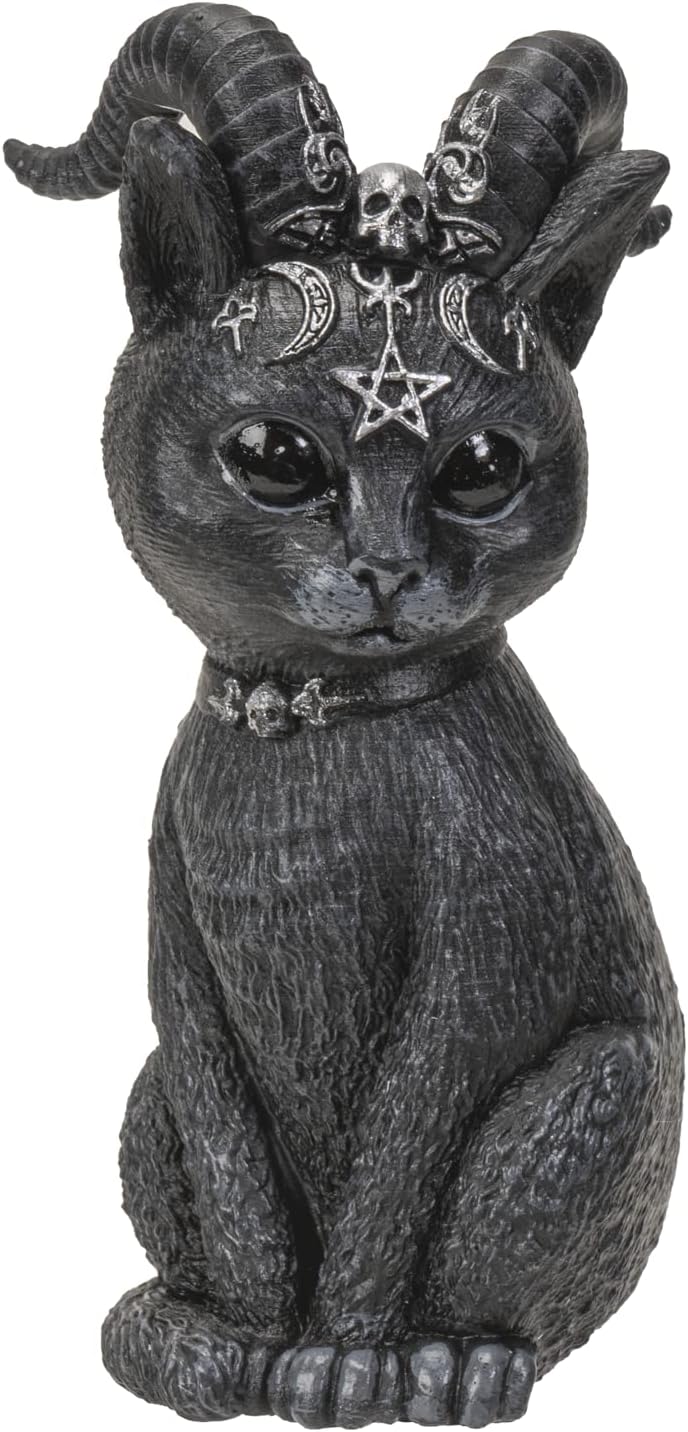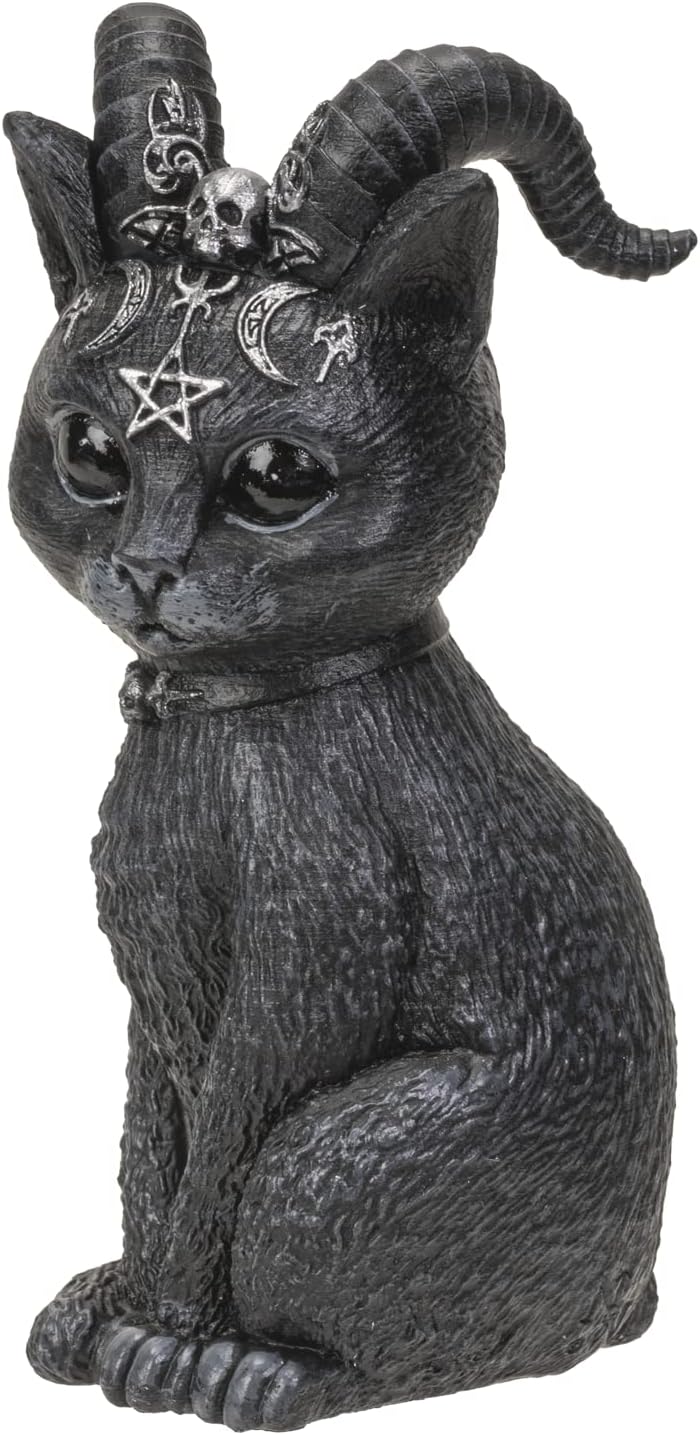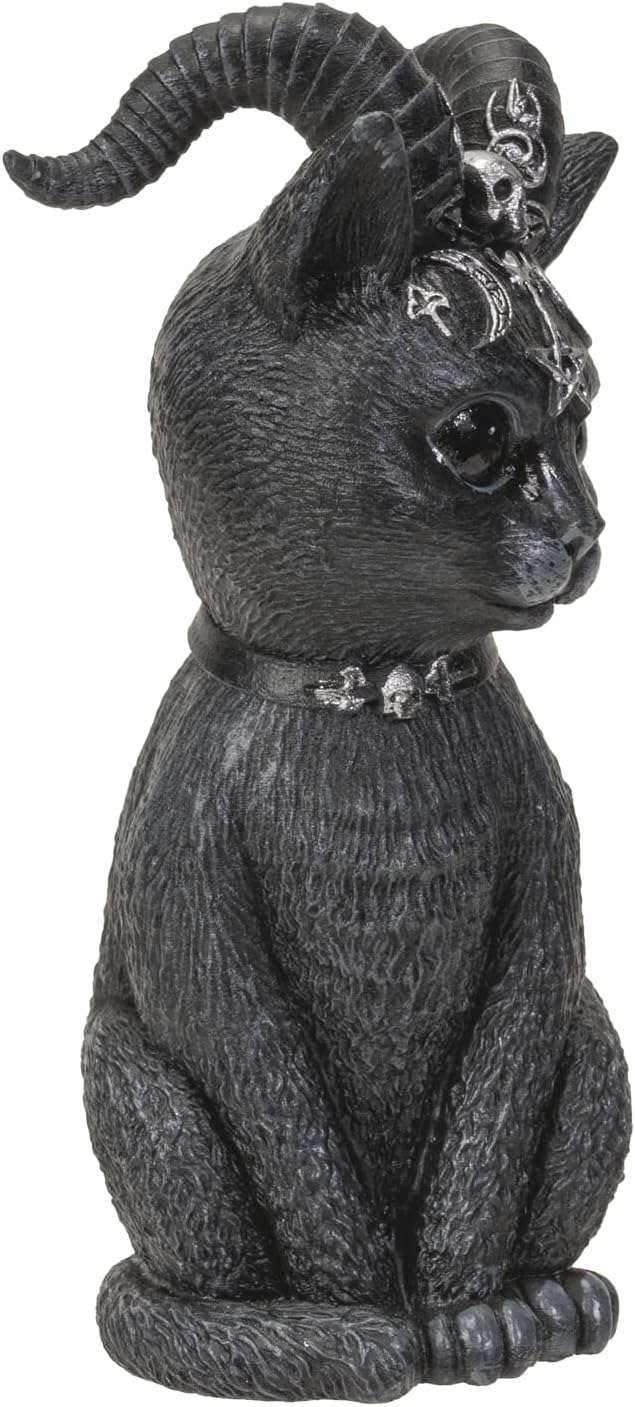
SUMMIT COLLECTION Pawzuph Black Cat Figurine with Ram Horns 4 inch Tall Pentagram
Category: Amazon Home
Summit Collection Pawzuph the adorable Black Horned Cat
Features: Product Size: (1.63''L x 2'' x 4''H), 5oz | Made from the finest resin and hand-painted, shipped from the USA | Pawzuph, is the cutest Cat that is united with good and evil. With the spirit of the Baphomet displayed on this adorable creature with the goat horns, small skulls, with a two moons, and pentagram on its head. It's piercing black eyes will hypnotize you revealing the darkness that lurks within. | Great for any cat lovers / Fantasy collector; dream come true. | Perfect for any occasion.